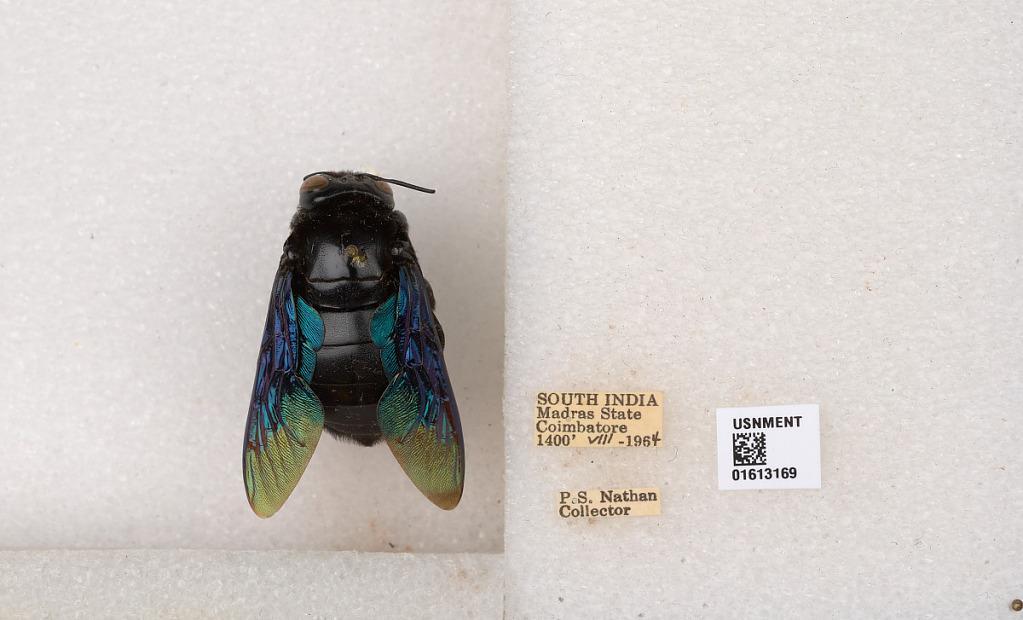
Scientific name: Xylocopa (Mesotrichia) tenuiscapa Westwood
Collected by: P. Nathan
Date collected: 1964-8-1
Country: India
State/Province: Tamil Nadu
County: Coimbatore
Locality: Coimbatore